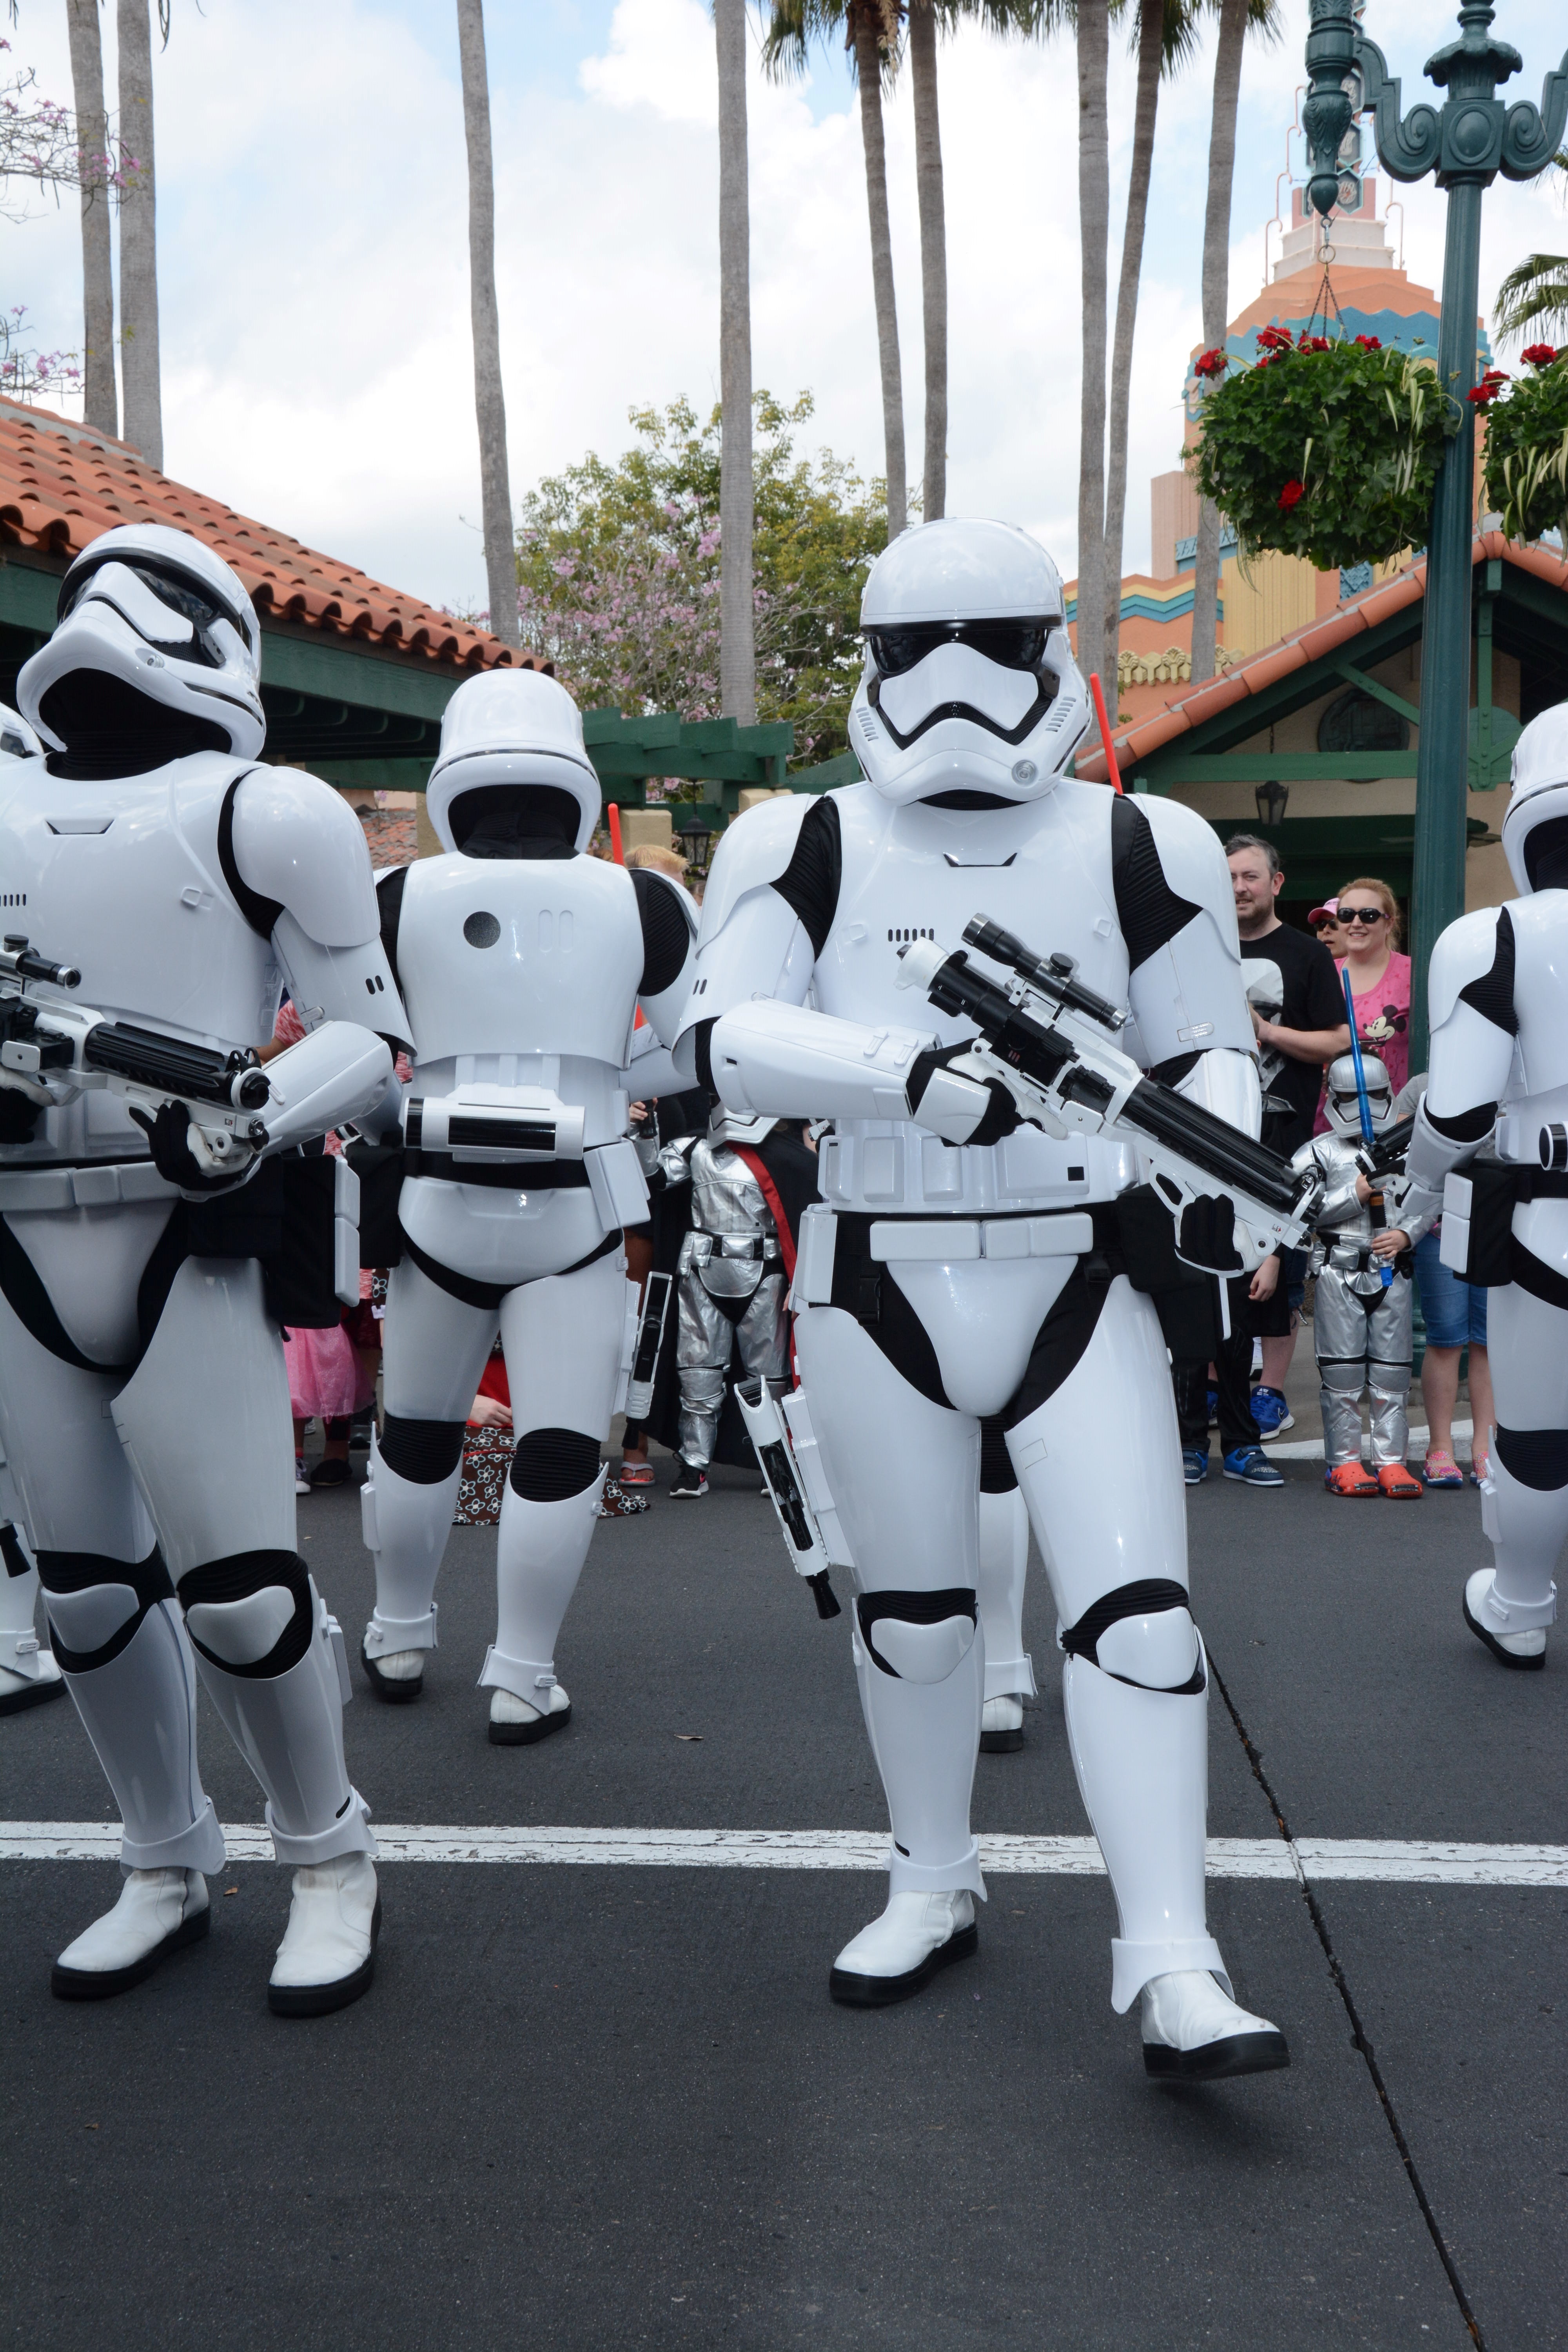
machine, clothing, stormtrooper, star wars, cosplay, costume, anime, comics, convention, armed